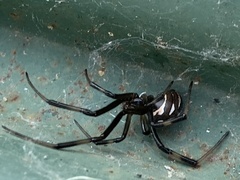
Species: Lactrodectus_hesperus